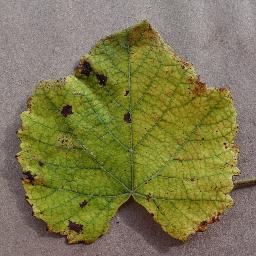
Label: Grape___Leaf_blight_(Isariopsis_Leaf_Spot)